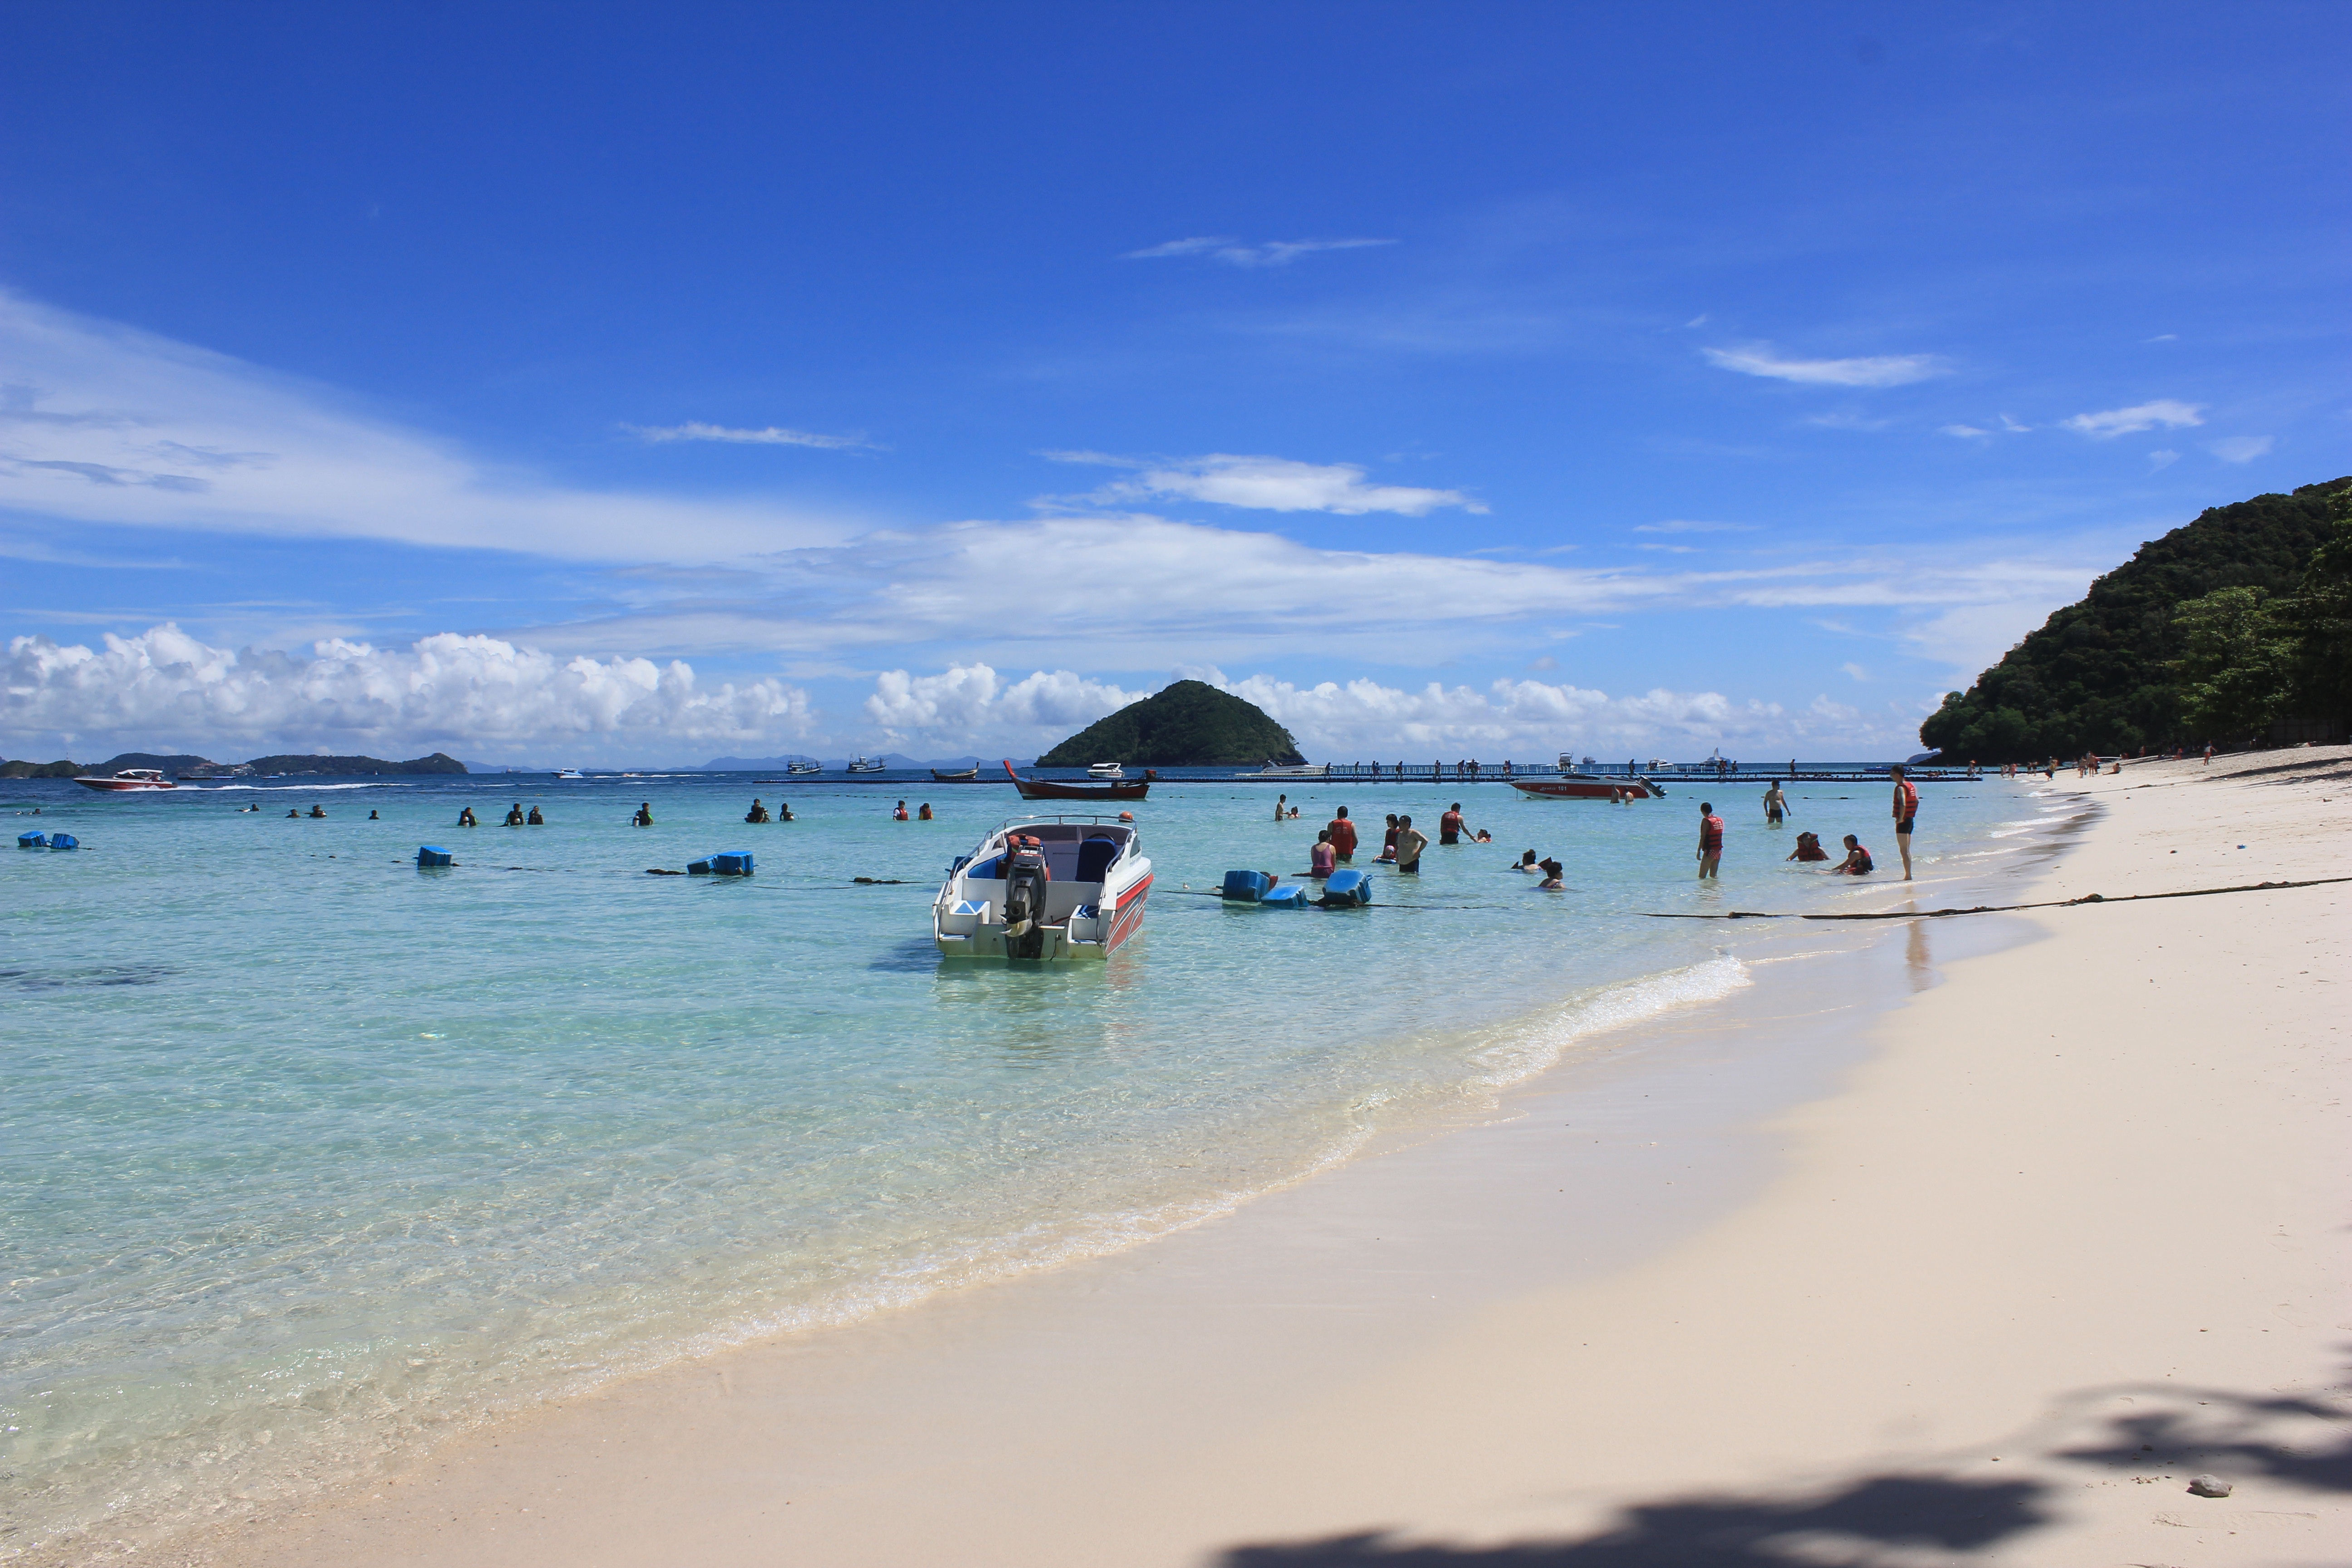
beach, sea, coast, sand, ocean, sunshine, shore, wave, vacation, bay, island, tourism, thailand, body of water, swimwear, beauty, cape, sea water, phuket, wind wave, pp island